Sergei Rachmaninoff

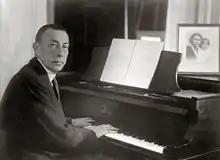
Rachmaninoff playing his Steinway grand piano at his home (1936 or before)

Shortly after a performance at the Hollywood Bowl in July 1942, Rachmaninoff was suffering from lumbago and fatigue. He informed his doctor, Alexander Golitsyn, that the upcoming 1942–43 concert season would be his last, in order to dedicate his time to composition. The tour began on 12 October 1942 and the composer received many positive reviews from critics despite his deteriorating health. Rachmaninoff and his wife Natalia were among the 220 people who became naturalised American citizens at a ceremony held in New York City on 1 February 1943. Later that month he complained of persistent cough and back pain; a doctor diagnosed him with pleurisy and advised that a warmer climate would aid in his recovery. Rachmaninoff opted to continue with touring, but felt so ill during his travels to Florida that the remaining dates were cancelled and he returned to California by train, where an ambulance took him to hospital. It was then that Rachmaninoff was diagnosed with an aggressive form of melanoma. His wife took Rachmaninoff home where he reunited with his daughter Irina. His last appearances as a concerto soloist, playing Beethoven's First Piano Concerto and his "Rhapsody on a Theme of Paganini", were on 11 and 12 February with the Chicago Symphony Orchestra under the baton of Hans Lange, and on 17 February, at the University of Tennessee in Knoxville, Tennessee, he gave his last recital as a pianist.